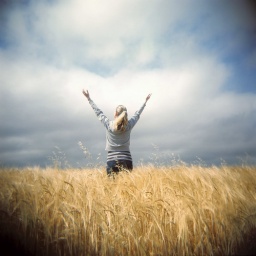
my client. she happily agreed to stop on the highway and pose in this field for me. :)